Head-directionality parameter

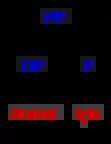
Turkish PP Structure

Turkish adpositions are postpositions that can affix as a case marker at the end of a word. They can also be a separate word that attaches to the head-final postpositional phrase, as is the case in the example below: